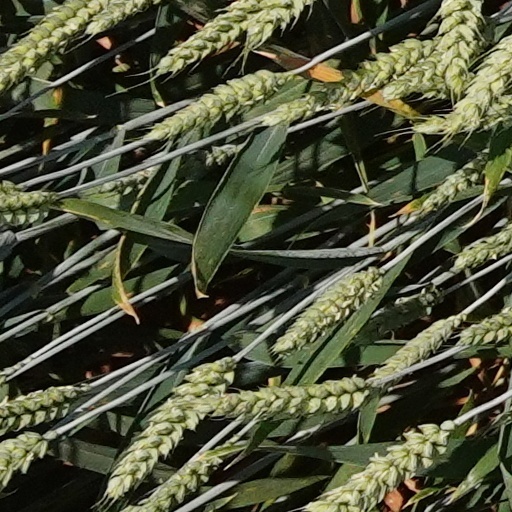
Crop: wheat